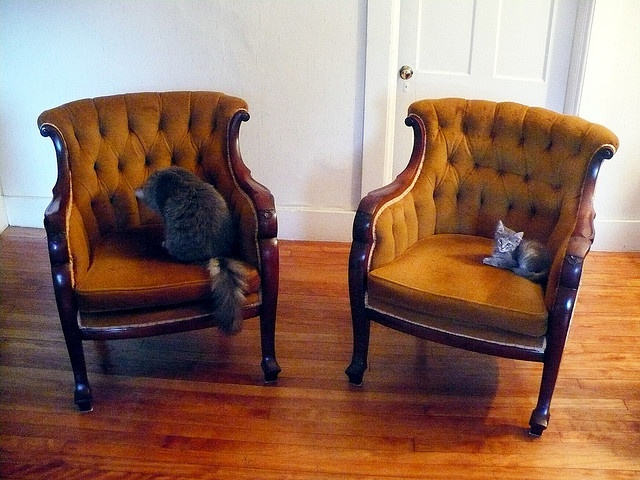
A large cat sitting with its back turned by another smaller cat.
A large cat and a much smaller one are sitting on separate chairs.
Two wing back chairs with cats sitting in them.
A couple of chairs with cats on top of them.
A large cat and a small cat sitting on two old chairs.